Intel 80286

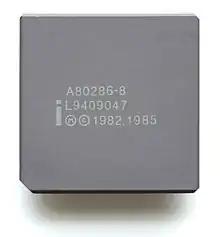
An Intel A80286-8 processor with a gray ceramic heat spreader

The Intel 80286 (also marketed as the iAPX 286 and often called Intel 286) is a 16-bit microprocessor that was introduced on February 1, 1982. It was the first 8086-based CPU with separate, non-multiplexed address and data buses and also the first with memory management and wide protection abilities. It had a data size of 16 bits, and had an address width of 24 bits, which could address up to 16MB of memory with a suitable operating system such as Windows compared to 1MB for the 8086. The 80286 used approximately 134,000 transistors in its original nMOS (HMOS) incarnation and, just like the contemporary 80186, it can correctly execute most software written for the earlier Intel 8086 and 8088 processors.